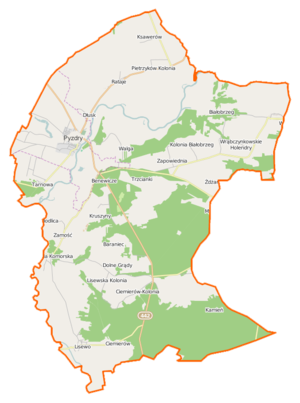
Pyzdry est une gmina mixte du powiat de Września, Grande-Pologne, dans le centre-ouest de la Pologne. Son siège est la ville de Pyzdry, qui se situe environ 20 km au sud de Września et 59 km au sud-est de la capitale régionale Poznań.